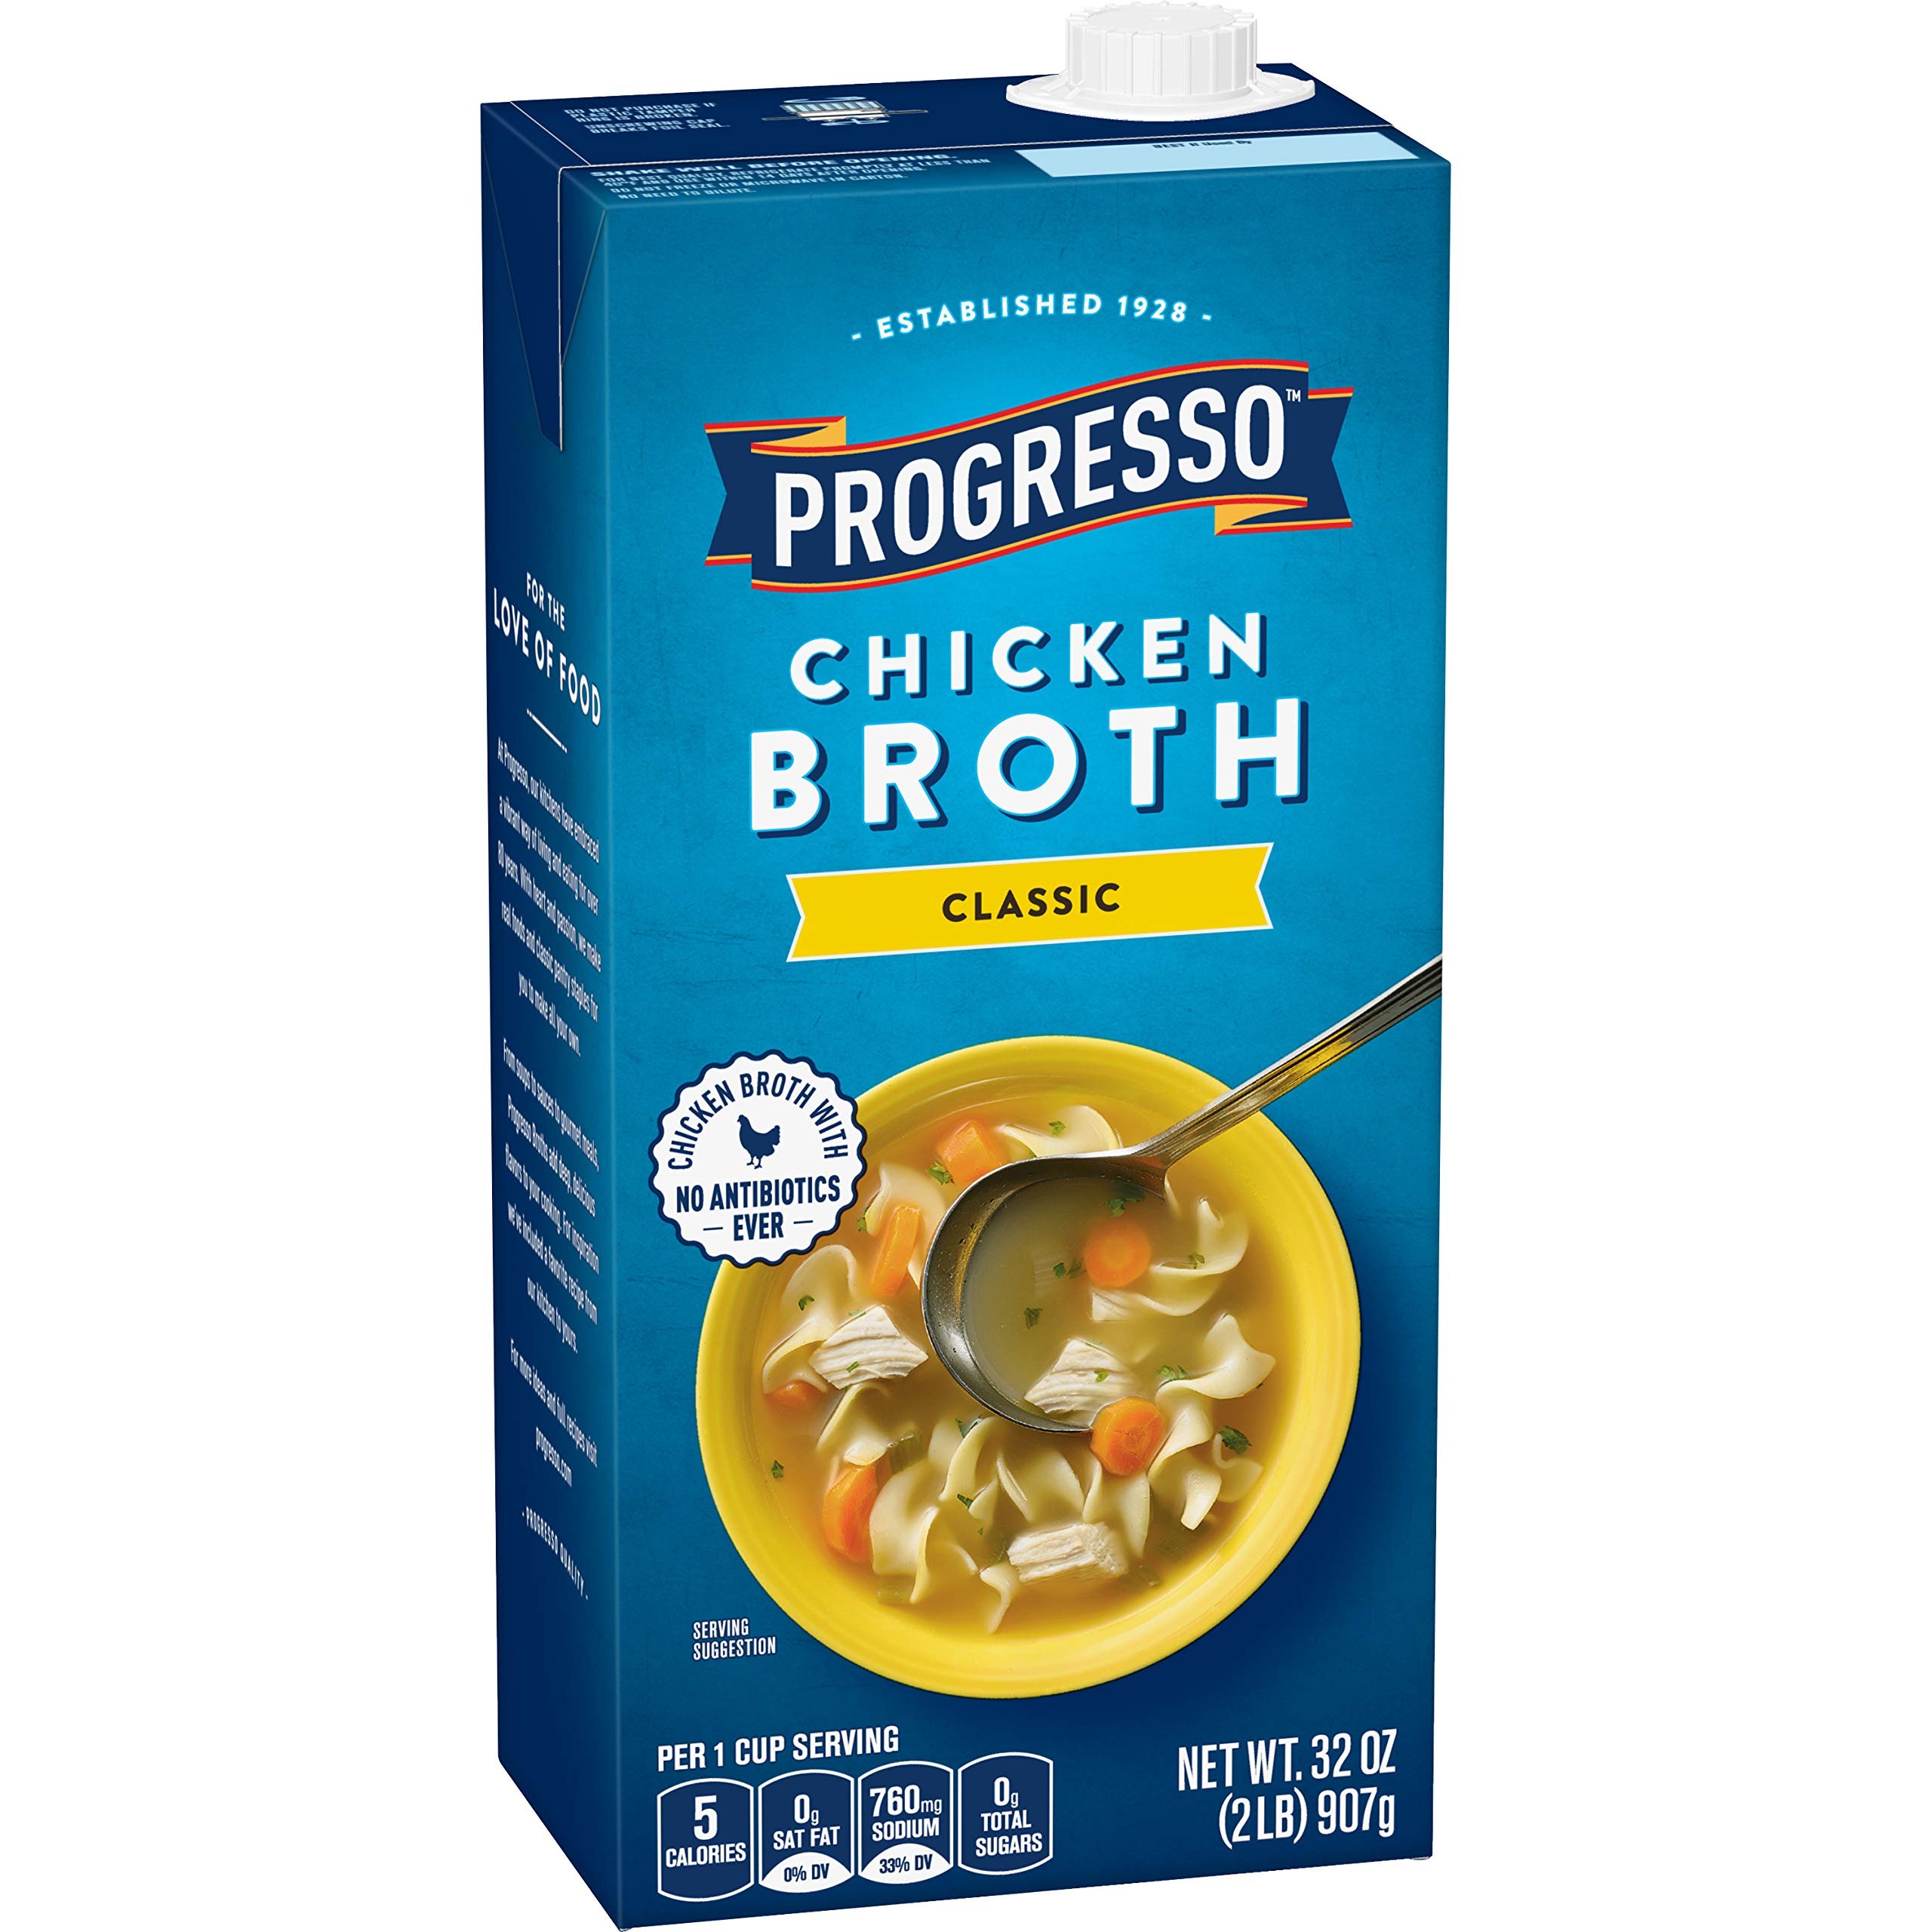
Item Name: Progresso Gluten Free Fat Free Chicken Broth 32 oz Aseptic Pk
Bullet Point 1: Made from chickens with no antibiotics ever
Bullet Point 2: Good news, folks! this broth is fat free, gluten-free, and made without artificial flavors or colors from artificial sources
Bullet Point 3: This broth is capable of adding rich and delicious flavor to everyday cooking
Value: 32.0
Unit: Ounce

Price: 3.57